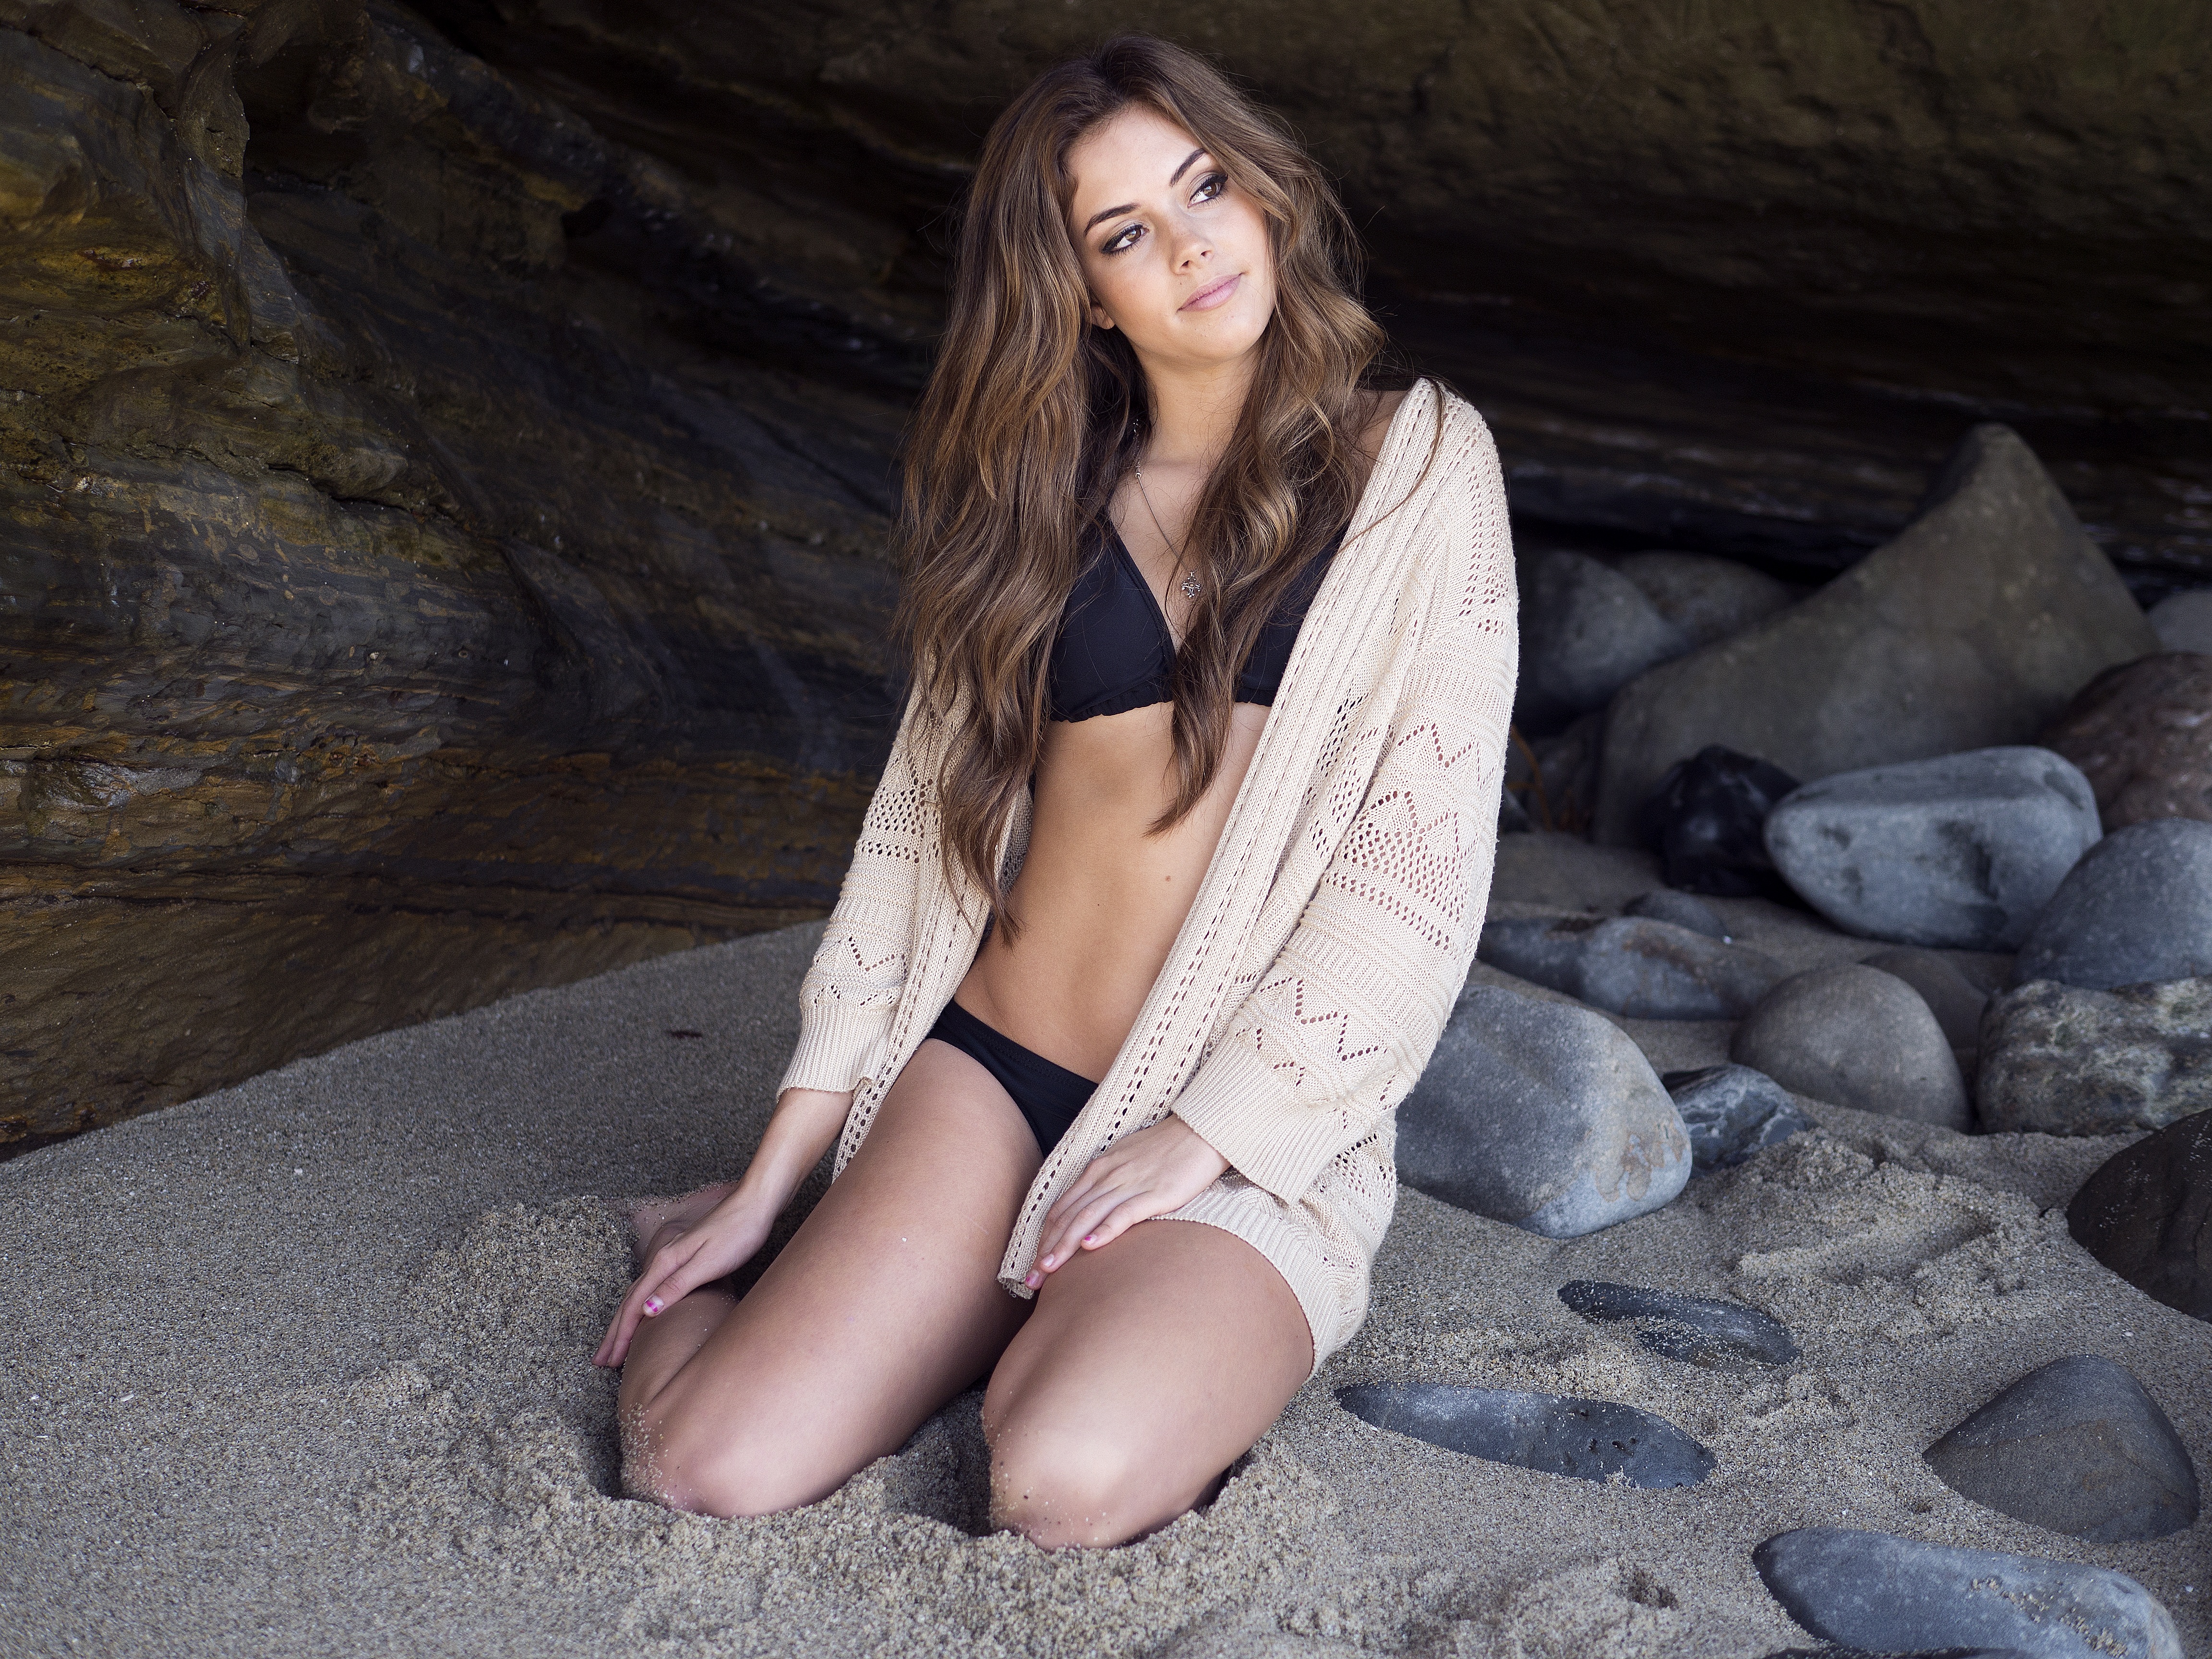
hand, person, people, girl, woman, hair, white, photography, cute, female, leg, portrait, model, young, finger, spring, youth, fresh, fashion, clothing, black, lady, healthy, smile, makeup, long hair, human body, cheerful, face, eyes, dress, happy, women, thigh, footwear, photograph, skin, lips, beauty, joy, beautiful, sexy, blond, image, beautiful women, attractive, elegance, adult, glamour, beautiful woman, beauty girl, photo shoot, portrait photography, human positions, art model